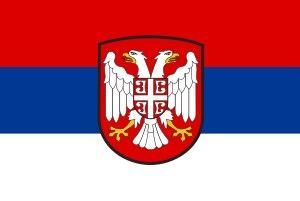
L'axe Rome-Berlin-Tokyo, les forces de l'Axe ou simplement l'Axe regroupait les nations en guerre contre les Alliés lors de la Seconde Guerre mondiale. L'Axe Rome-Berlin fut proclamé le 1ᵉʳ novembre 1936 et transformé le 27 septembre 1940 en pacte tripartite regroupant l'Allemagne nazie, le Japon et l'Italie fasciste, qui formèrent ainsi une alliance militaire. Par la suite d'autres pays rejoignirent l'alliance. Contrairement aux opérations militaires alliées, celles de l'Axe n'impliquèrent pas d'opérations majeures communes aux trois principaux pays le composant : l'Allemagne et l'Italie intervinrent très peu sur les théâtres d'Océanie et d'Asie du Sud-Est du conflit mondial — bien que des opérations allemandes eussent eu lieu en Océanie avant l'entrée en guerre du Japon — tandis que le Japon n'intervint pas militairement sur les théâtres européen et moyen-oriental. À son apogée, l'Axe contrôlait de vastes territoires en Europe, en Afrique du Nord et en Asie. La Seconde Guerre mondiale se termina par la défaite totale des membres restants et par la dissolution de l'organisation.